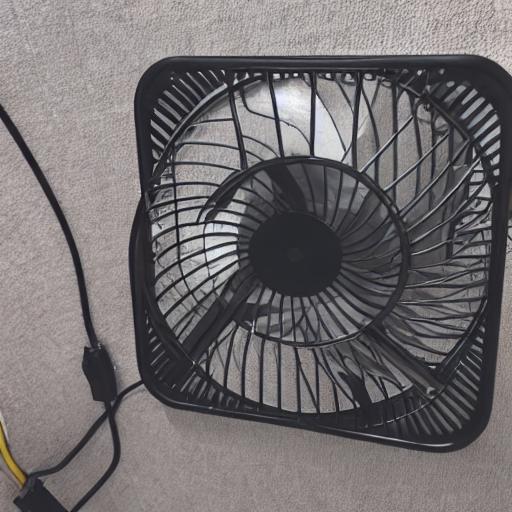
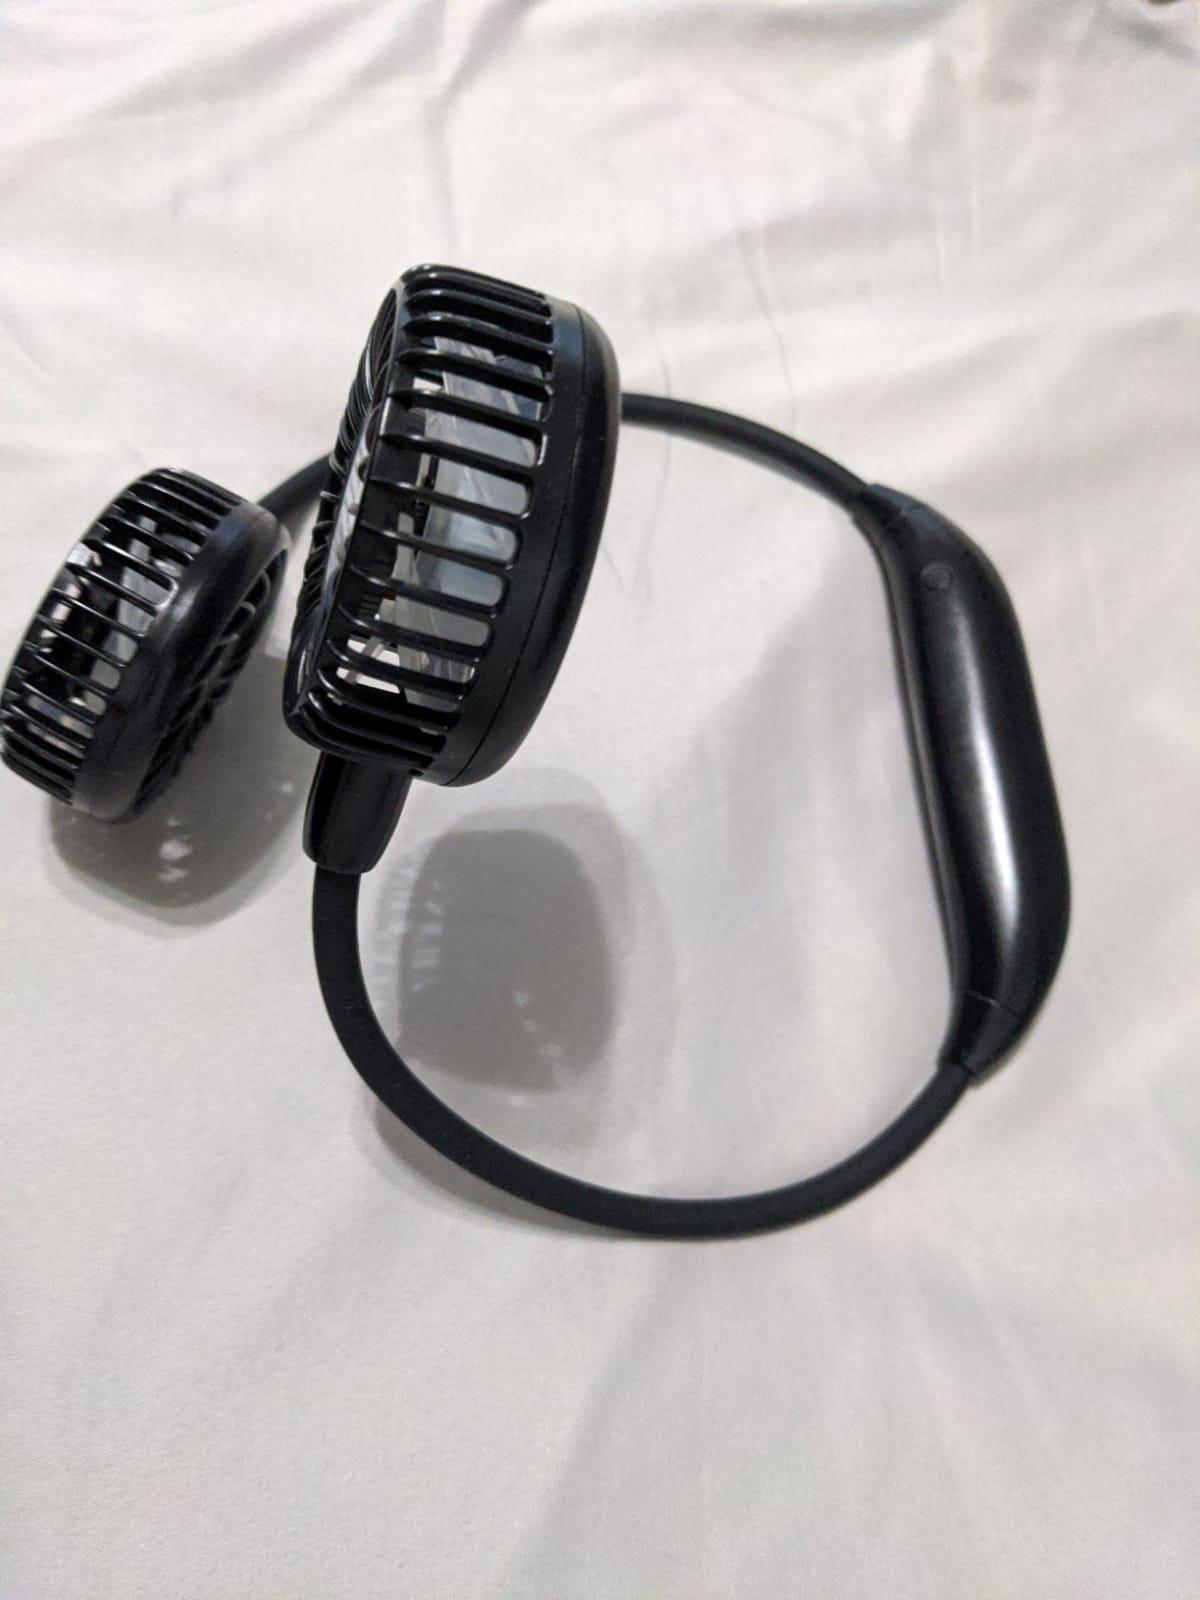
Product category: fan
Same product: no